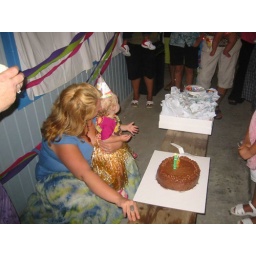
Kiana blowing out her candle on her first birthday cake, at Aunt Lynne's house in Pahoa on the Big Island